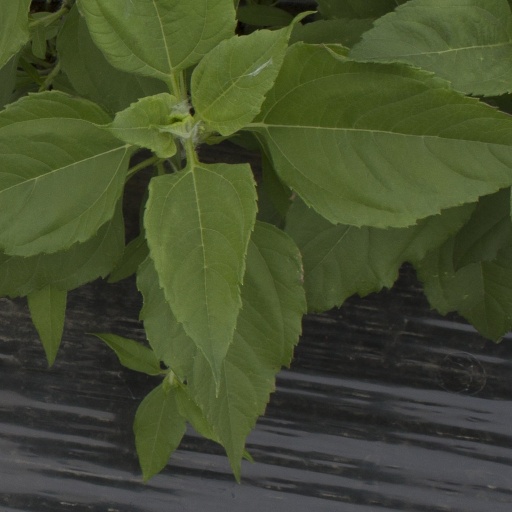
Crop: Jerusalem artichoke